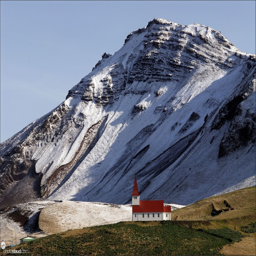
isolated church of a city on the south coast with snowy mountains behind